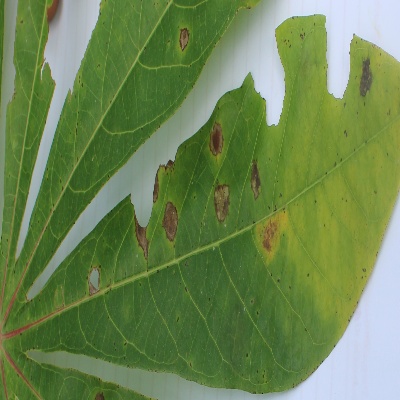
Crop: Cassava
Condition: brown spot